Danny Hoesen

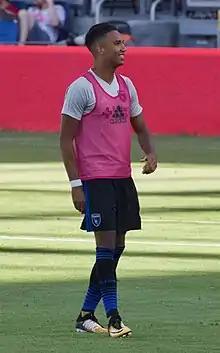
Hoesen warming up at Avaya Stadium in August 2017

On 2 February 2017, it was announced that Hoesen was acquired on a season-long loan by Major League Soccer side San Jose Earthquakes with an option to buy. His first MLS assist came in stoppage time in a 2–1 loss at Sporting Kansas City on 18 March. He scored his first MLS goal in a 4–2 home loss to the LA Galaxy on 27 May, in addition to recording his second assist. He earned MLS Team of the Week honours after again tallying a goal and an assist in the same game, this time in a 2–1 victory over Real Salt Lake on 24 June. Hoesen scored the game-winner off the bench in the knockout round of the 2017 Lamar Hunt U.S. Open Cup against Seattle Sounders FC on 28 June, recording his first cup goal for the club and giving San Jose its first-ever USOC victory over an MLS side, in addition to advancing San Jose to the quarterfinals for the first time since 2012. In an interview with Dutch website FC Update on 7 July, Hoesen stated that he hoped to stay at San Jose permanently. He scored the winning goal again in the USOC quarterfinals on 10 July 2017, to help the team to a 3–2 victory over LA, sending San Jose to the semifinals for the first time since 2004 and for only the second time in club history.